William Lucy (labor leader)

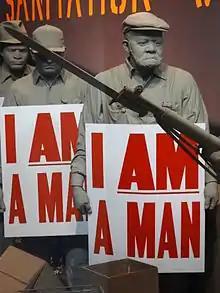
Diorama of Memphis Strikers featuring the famous slogan "I Am A Man!"

Lucy became a member of the American Federation of State, County and Municipal Employees (AFSCME) Local #1675 in 1956 and was elected as its president in 1965. He began working full-time at AFSCME's national headquarters in Washington, D.C. the following year as associate director of legislation and community affairs.